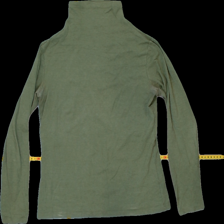
View: front
Type: Shirt
Category: Ladies
Brand: Not Applicable
Colors: Green
Material: 74%cotton 26%wool
Size: 36
Trend: No trend
Stains: Yes
Price range: <50
Recommended usage: Export